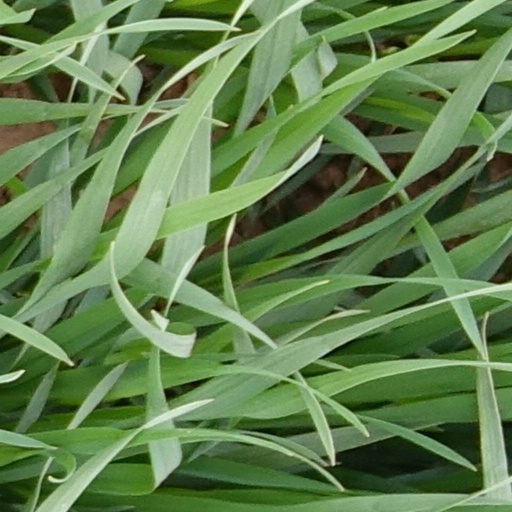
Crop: wheat